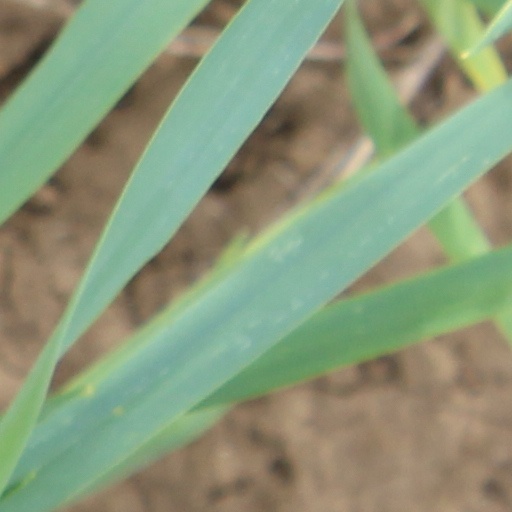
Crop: wheat